Aubrey Willis Williams

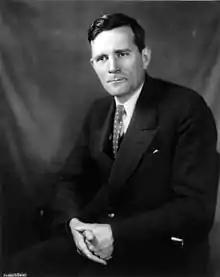
Williams in 1938

Aubrey Willis Williams (August 23, 1890 – March 5, 1965) was an American social and civil rights activist who headed the National Youth Administration during the New Deal.